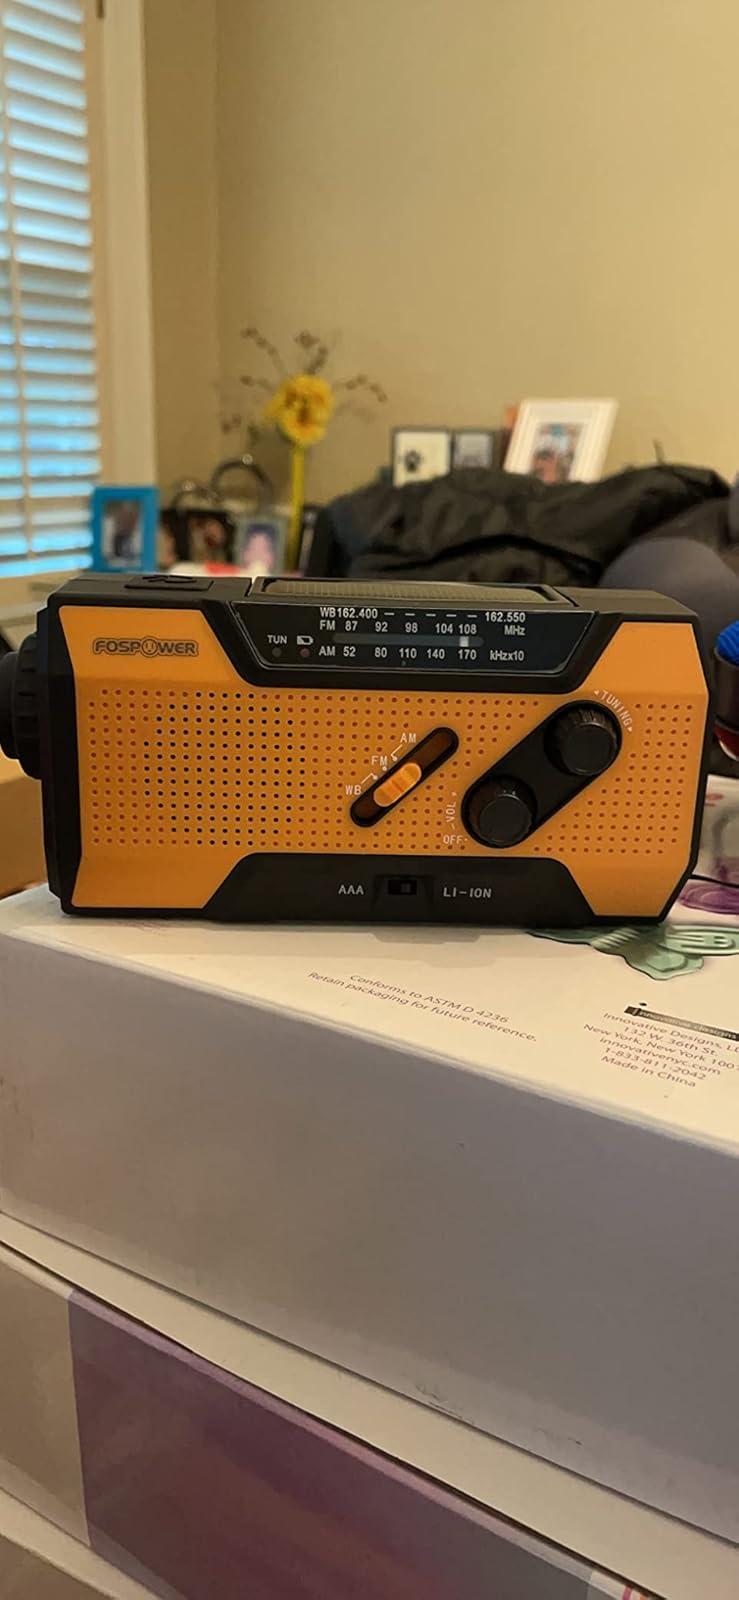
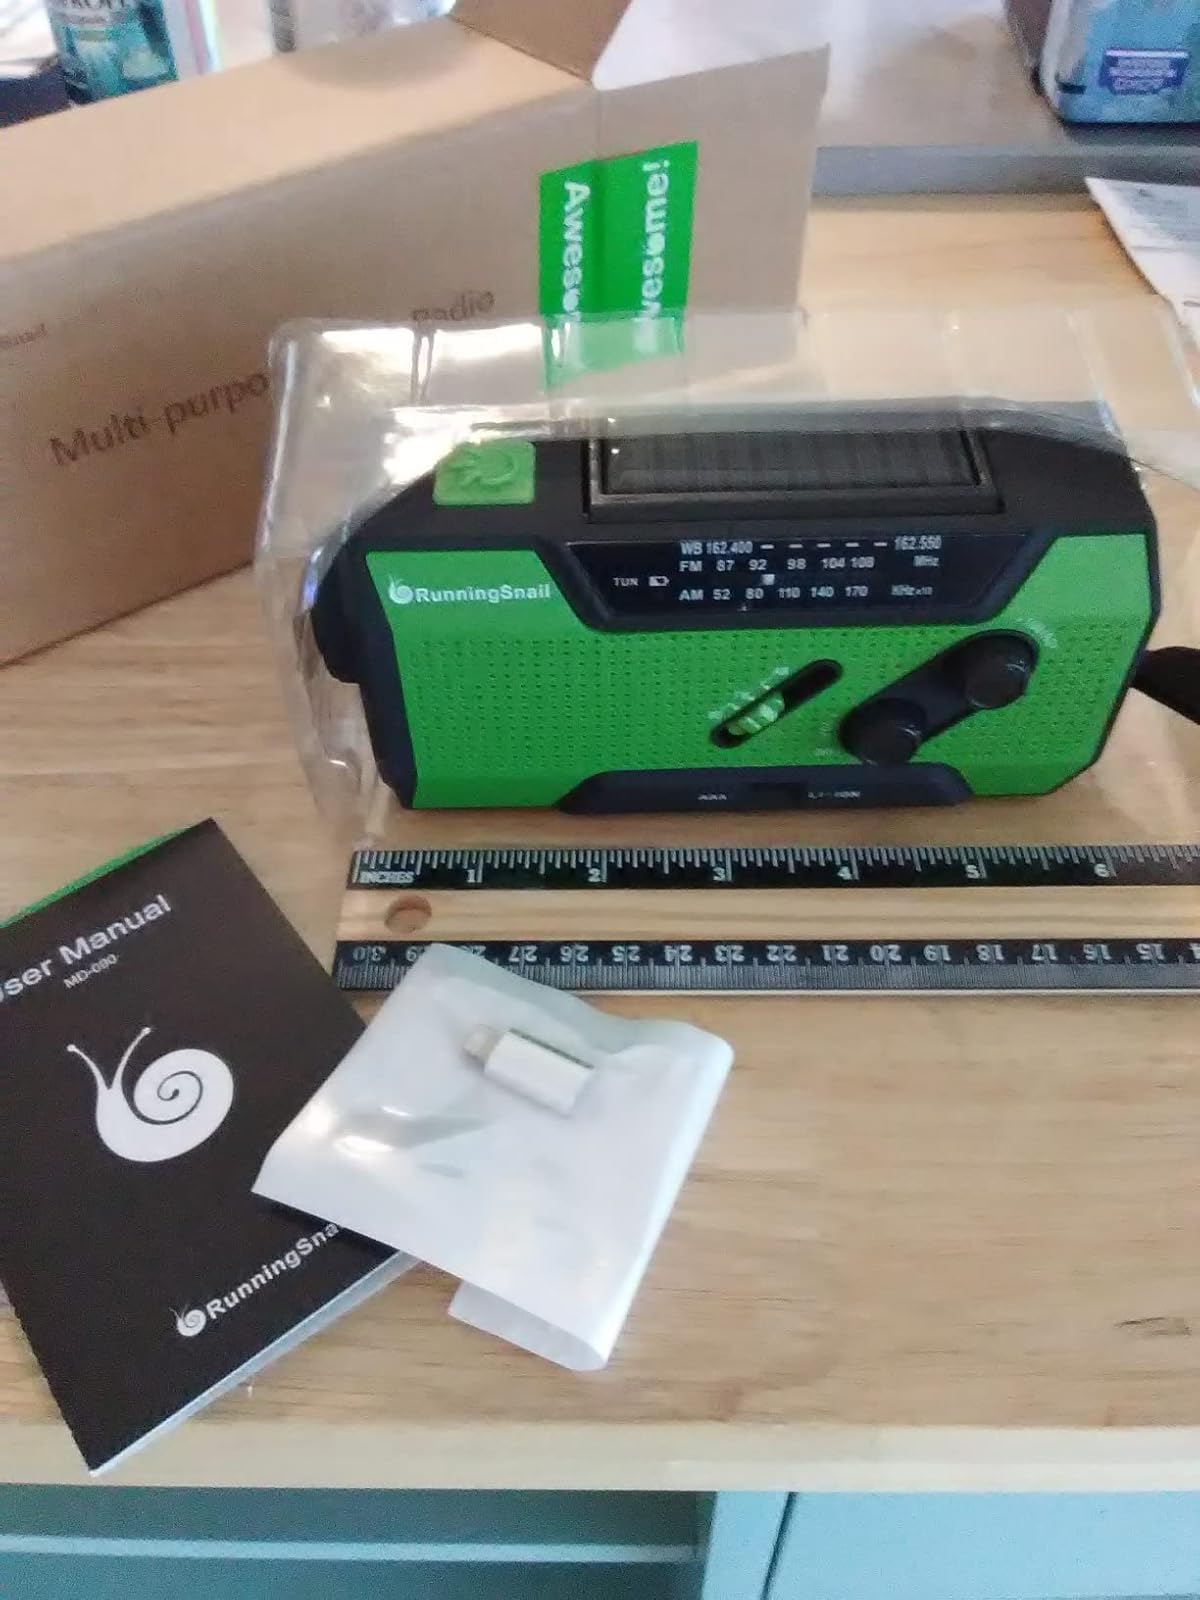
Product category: radio
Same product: no